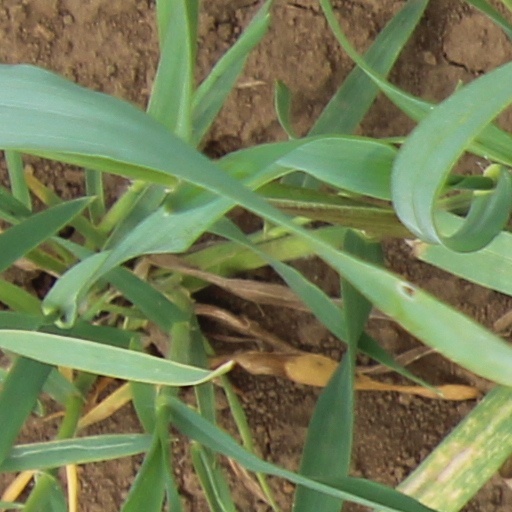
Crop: wheat